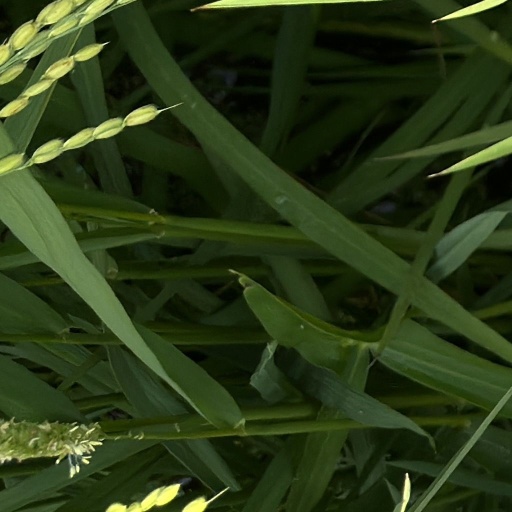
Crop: rice